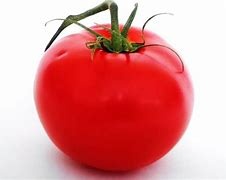
Label: tomato